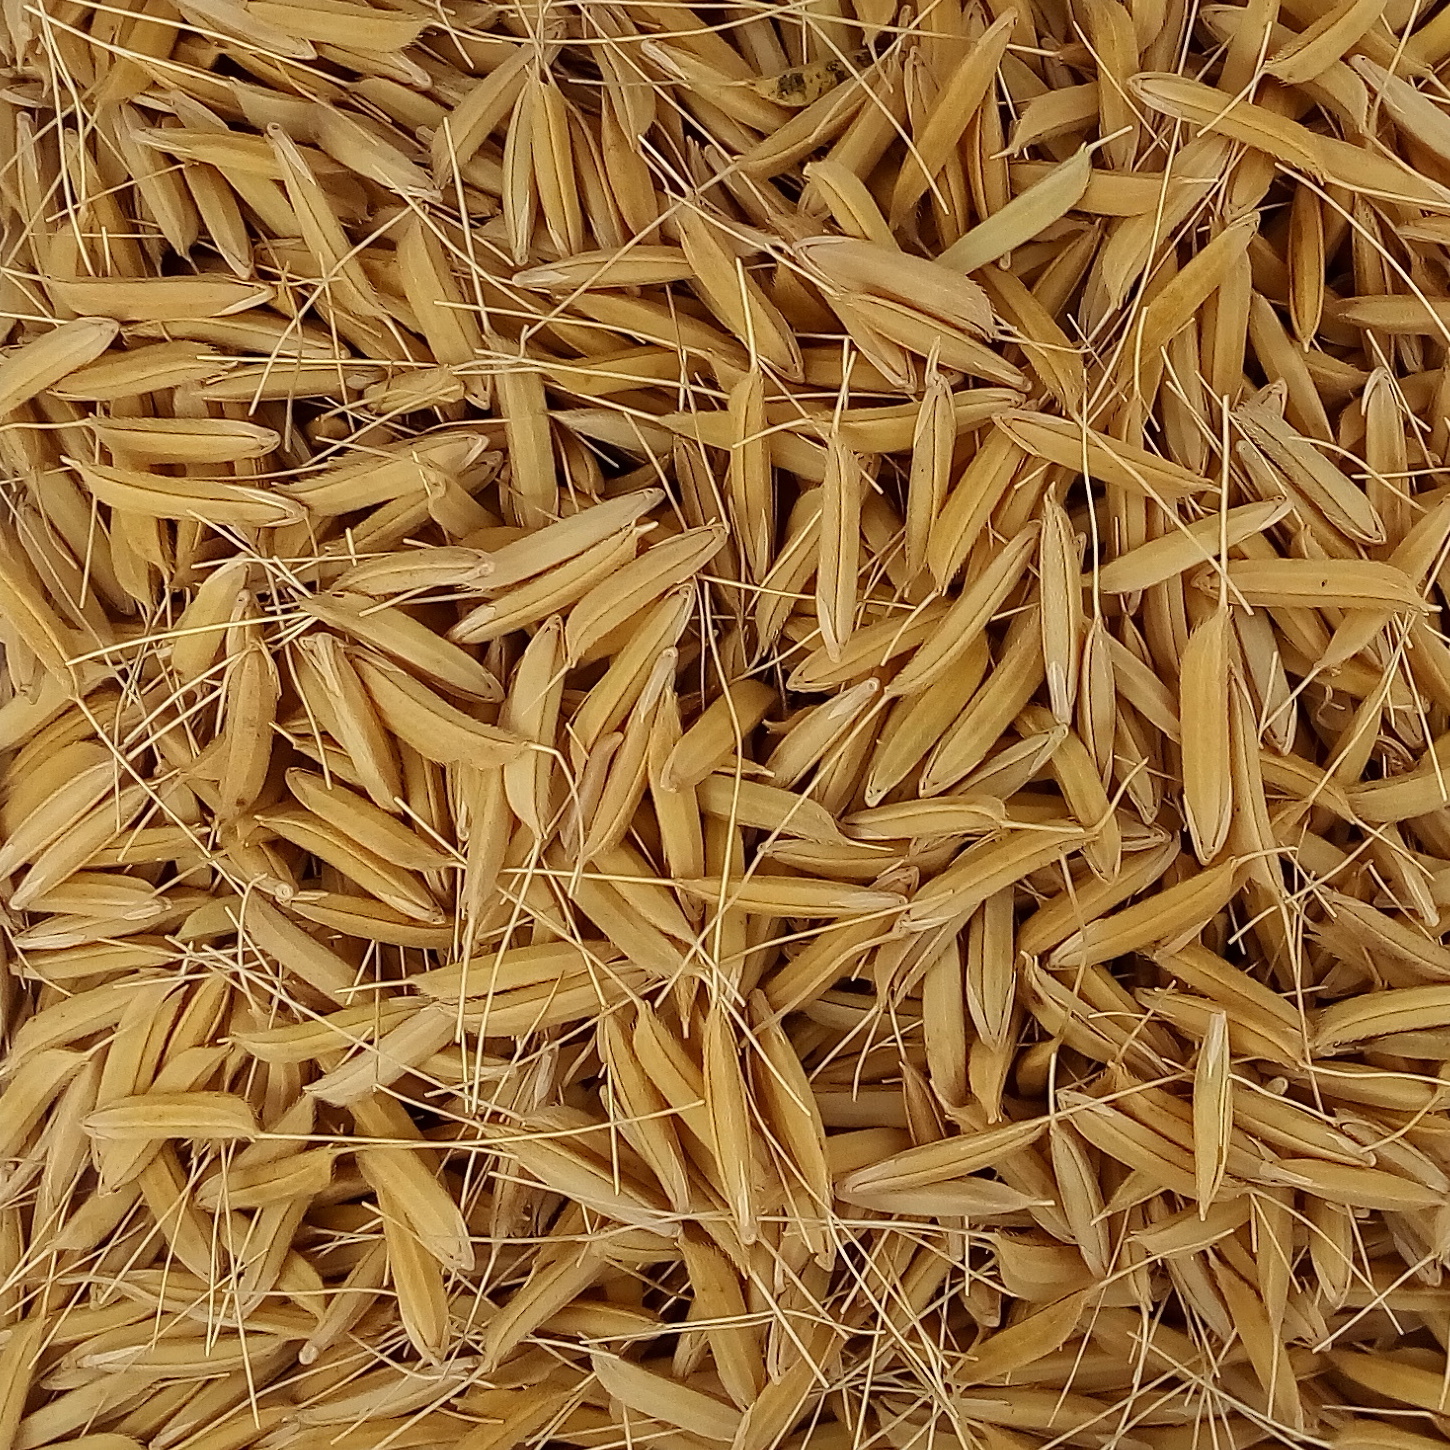
Rice seed variety: 1637